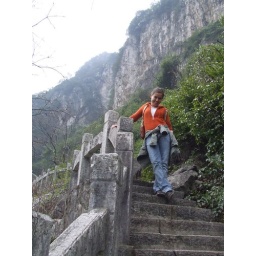
hiking up the mountain at the end of bus #3 near the Reed Flute Cave